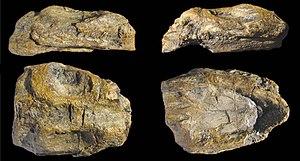
Cette liste de Plésiosaures est une liste complète des différents genres classés dans l'ordre des Plesiosauria, en excluant les termes vernaculaires. Cette liste inclut tous les genres reconnus et acceptés, mais aussi les genres aujourd'hui considérés comme invalides, douteux, ou qui ne sont pas formellement publiés, ainsi que les « synonyme Junior » et les genres qui ne font plus partie des Plésiosaures.